Bert Fields

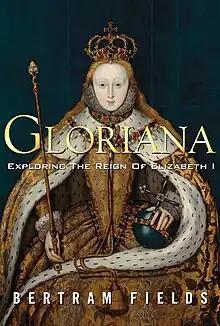
Gloriana: Exploring The Reign Of Elizabeth I by Bertram Fields

On March 13, 2012, Fields, attorney for the estate of Mario Puzo, filed a counterclaim against Paramount Pictures, who sued the estate to stop the author's son, Anthony Puzo, from publishing a new sequel to his father's classic Mafia saga, "The Godfather." Fields was quoted as saying, "Mario Puzo brought vast wealth to Paramount at a time when they desperately needed it. Now that he's gone, Paramount's trying to deprive his children of the rights he specifically reserved. I promised Mario I'd protect his kids from this kind of reprehensible conduct. Paramount wanted a war, and they're going to get one."